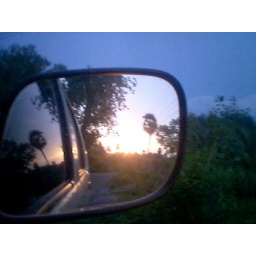
Sunset in mangalam - kerala caught on the rear view mirror of the car